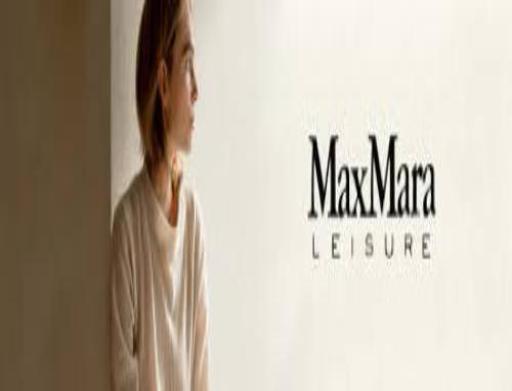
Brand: max mara
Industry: Clothes